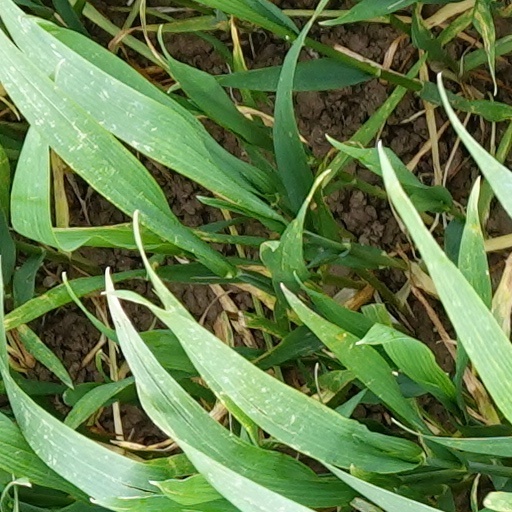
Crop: wheat